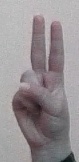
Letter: taa